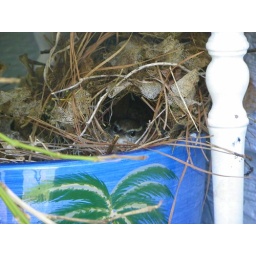
this little darling made her nest in a flower pot on our porch.